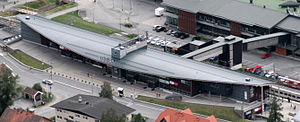
Åre Station
Åre Station set fra Mörvikshumeln
Åre Station er en jernbanestation i Åre i Sverige. Den indviedes den 25. oktober 2006 og kostede 143 millioner svenske kroner at opføre. Stationen opførtes først og fremmest til VM i alpint skiløb i 2007, men også fordi Åre satser på udviklingen at gå fra et almindeligt vintersportssted til et sted for både vinter-og sommerarrangementer med internationalt tilsnit. Stationen er fire etager høj har et samlet areal på 10.500 kvadratmeter og indeholder ventesal, rejsecentrum, butikker og parkeringskælder samt kommunal virksomhed. Ved siden af Åre Station står den gamle stationsbygning, som i dag er byggnadsminne.